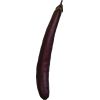
Label: eggplant_long